Methoxetamine

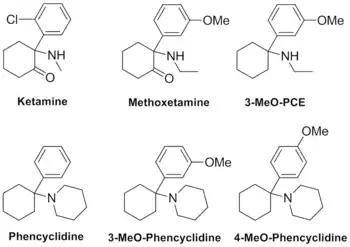
Methoxetamine and related arylcyclohexylamines.

MXE is an arylcyclohexylamine and a derivative of eticyclidine (PCE). It can also be thought of as the β-Keto-derivative of 3-methoxyeticyclidine (3-MeO-PCE), or the N-ethyl homologue of methoxmetamine (MXM) and methoxpropamine (MXPr). It is closely related structurally to ketamine, and more distantly to PCP.